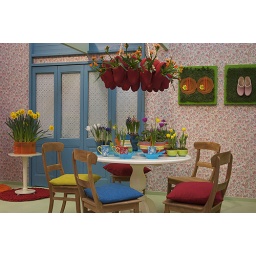
kicky and colorful exhibit at the flower gardens in Amsterdam.